The League of Gentlemen (novel)

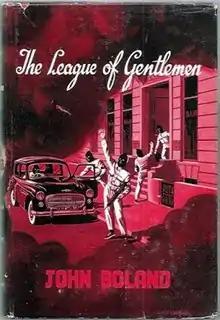
First h/c edition, 1958(Publ. T. V. Boardman & Co.)

The League of Gentlemen (1958) is a pulp-fiction novel by English author John Boland. The novel was made into the film "The League of Gentlemen", which was released in 1960 and was the sixth most popular film at the UK box office in 1960.